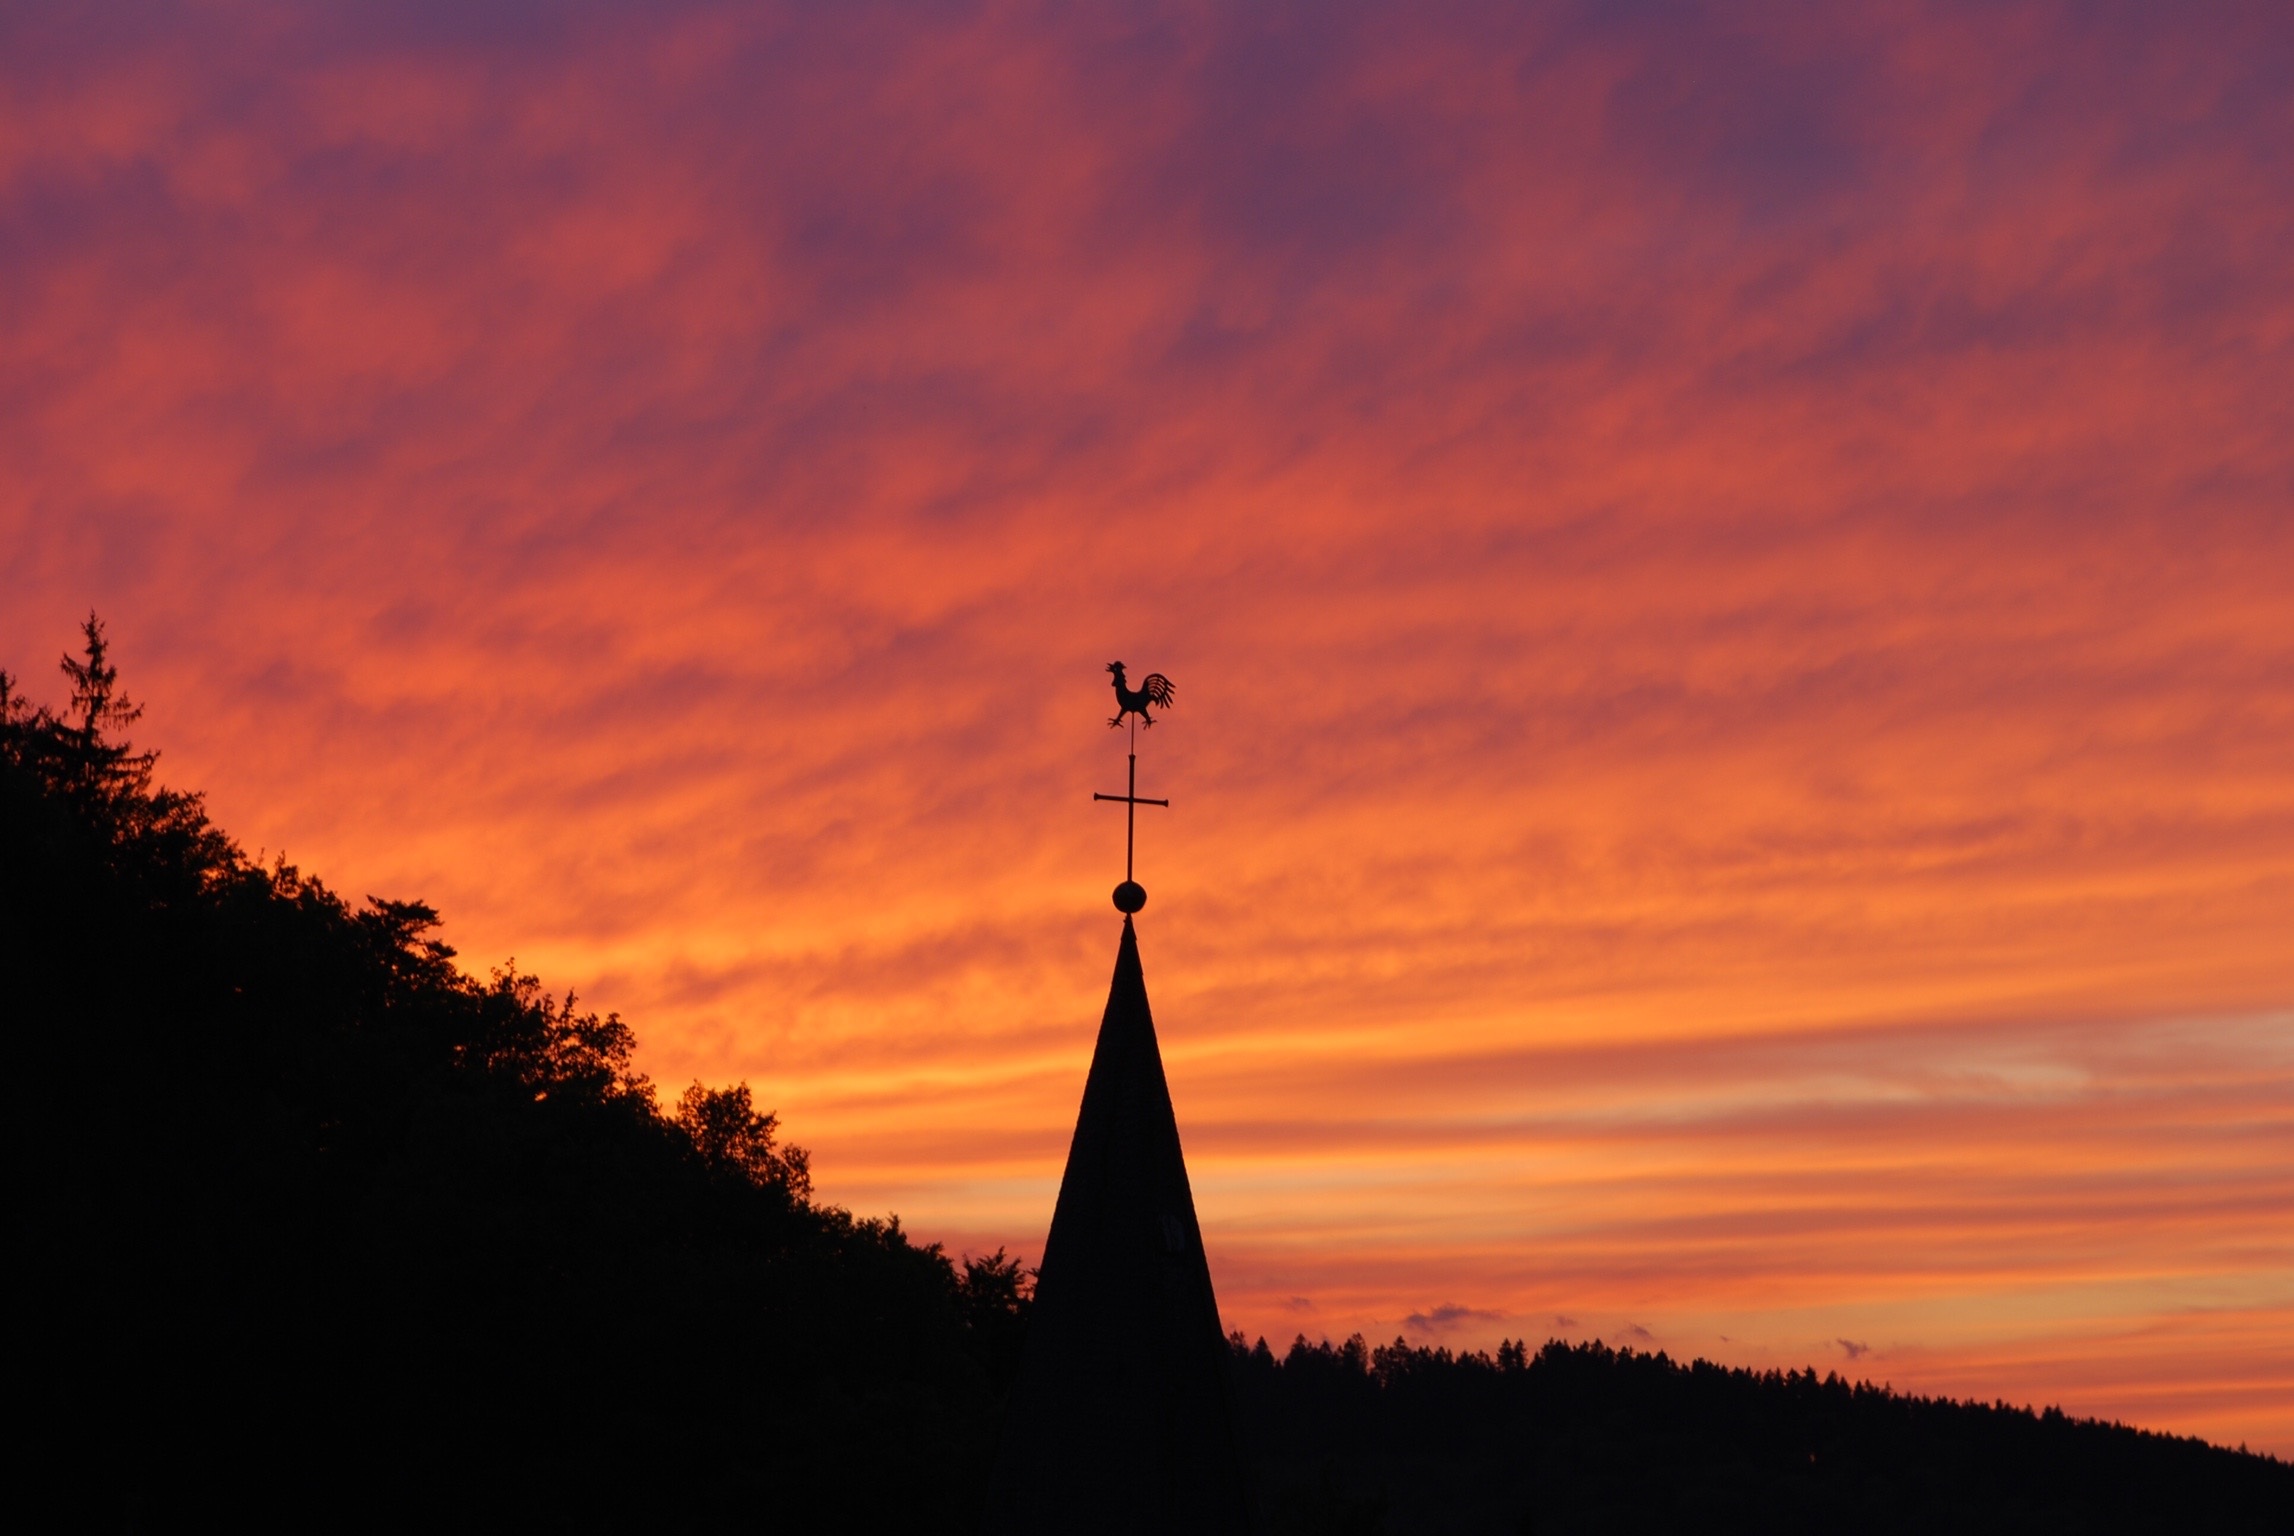
tree, horizon, silhouette, cloud, sky, sunrise, sunset, morning, dawn, atmosphere, dusk, evening, red, calm, glow, afterglow, meteorological phenomenon, atmosphere of earth, red sky at morning